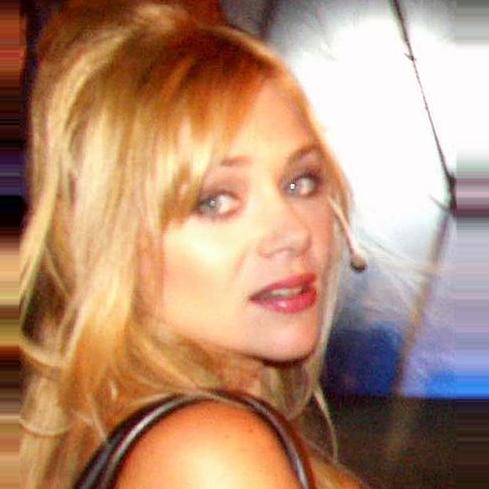
Age: 29